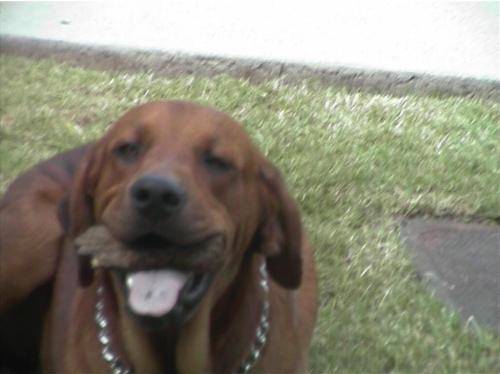
Label: dog